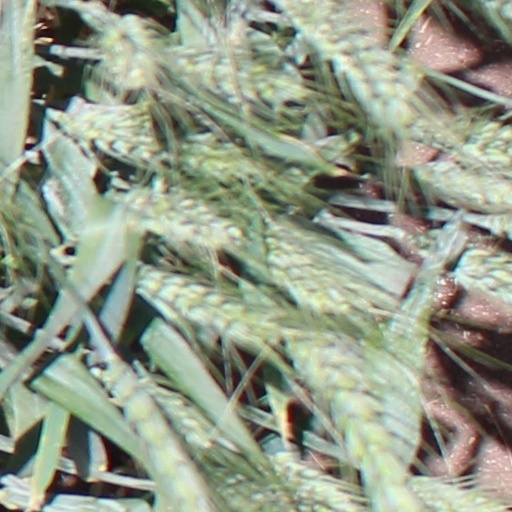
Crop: wheat